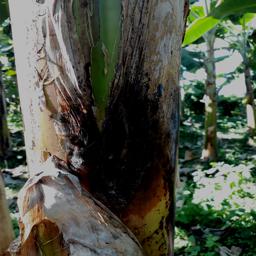
Label: PSEUDOSTEM WEEVIL